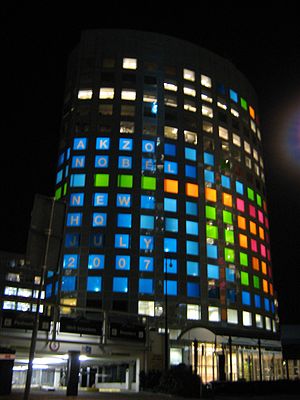
AkzoNobel
Akzo Nobel N.V., markedsført som AkzoNobel, er et nederlandskbaseret mulitinationalt selskab med aktiviteter indenfor maling, overfladebehandling og kemikalier. Firmaet har hovedkvarter i Amsterdam, er noteret på Euronext og har aktiviteter i mere end 80 lande. Omsætningen var i 2013 14,59 mia. euro, og virksomheden beskæftigede 49.560 ansatte.